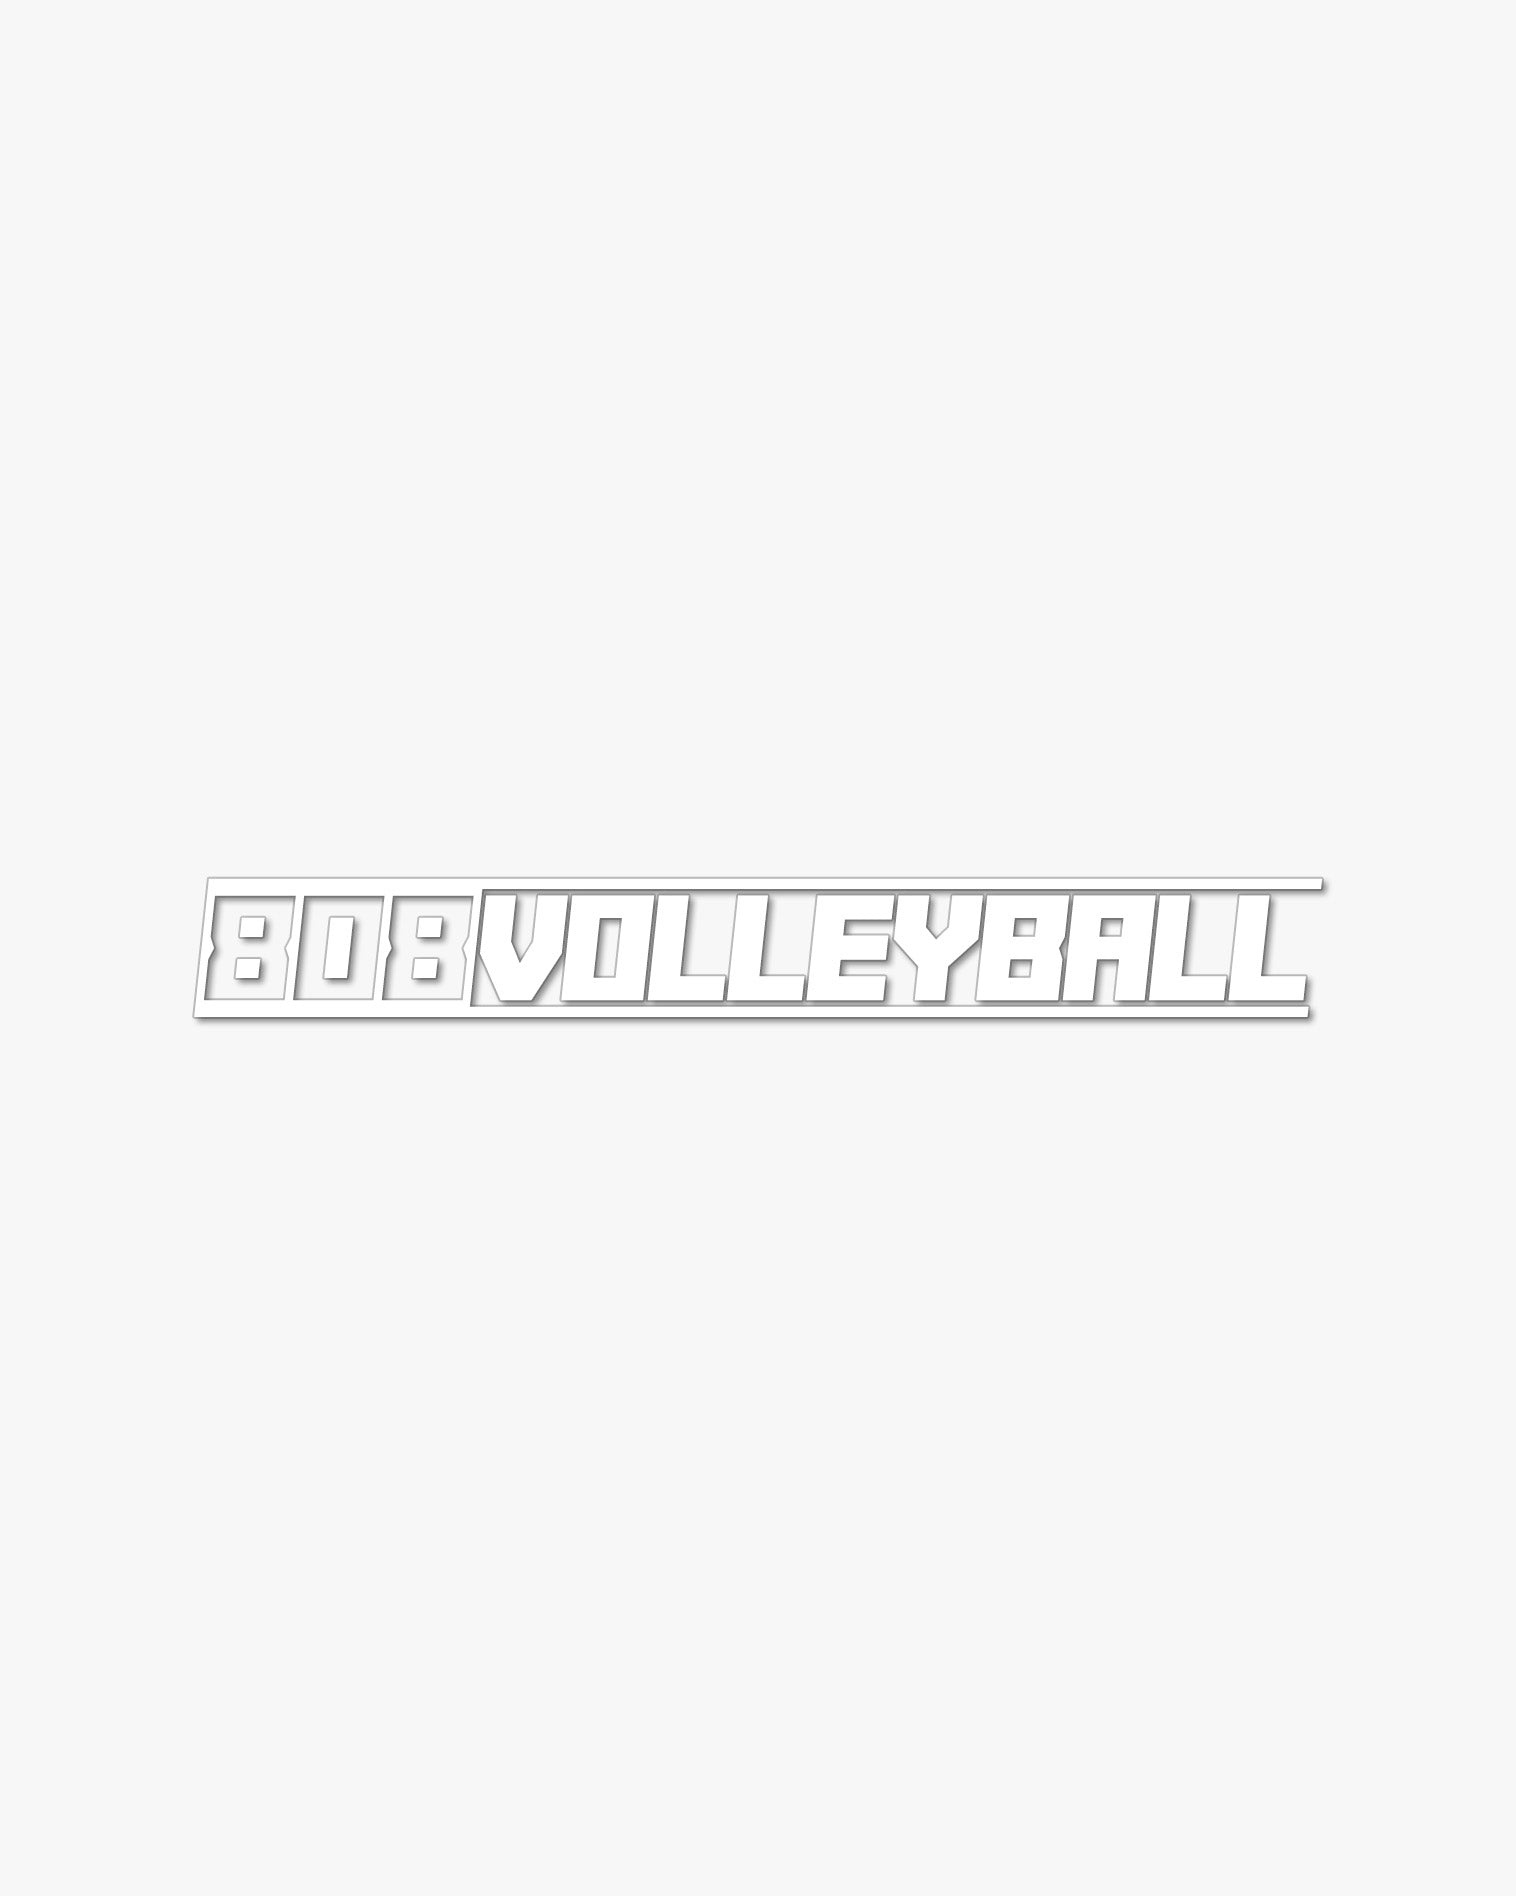
THE (808) F1 VOLLEYBALL PREMIUM DECAL
Brand: Represent Volleyball
Category: Sporting Goods > Athletics > Volleyball